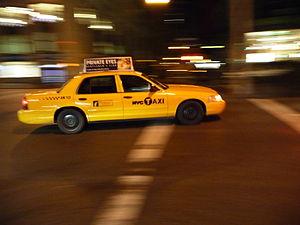
Vampire: The Masquerade - Bloodlines est un jeu vidéo de rôle développé par Troika Games et édité par Activision sur PC en novembre 2004 en Europe et en Amérique du Nord. Ce RPG, aussi bien affiché à la première qu'à la troisième personne, est orienté narration et fait la part belle à l'action et à des phases d'infiltration. C'est la deuxième adaptation du jeu de rôle papier originel Vampire : La Mascarade, après Rédemption sorti en 2000.